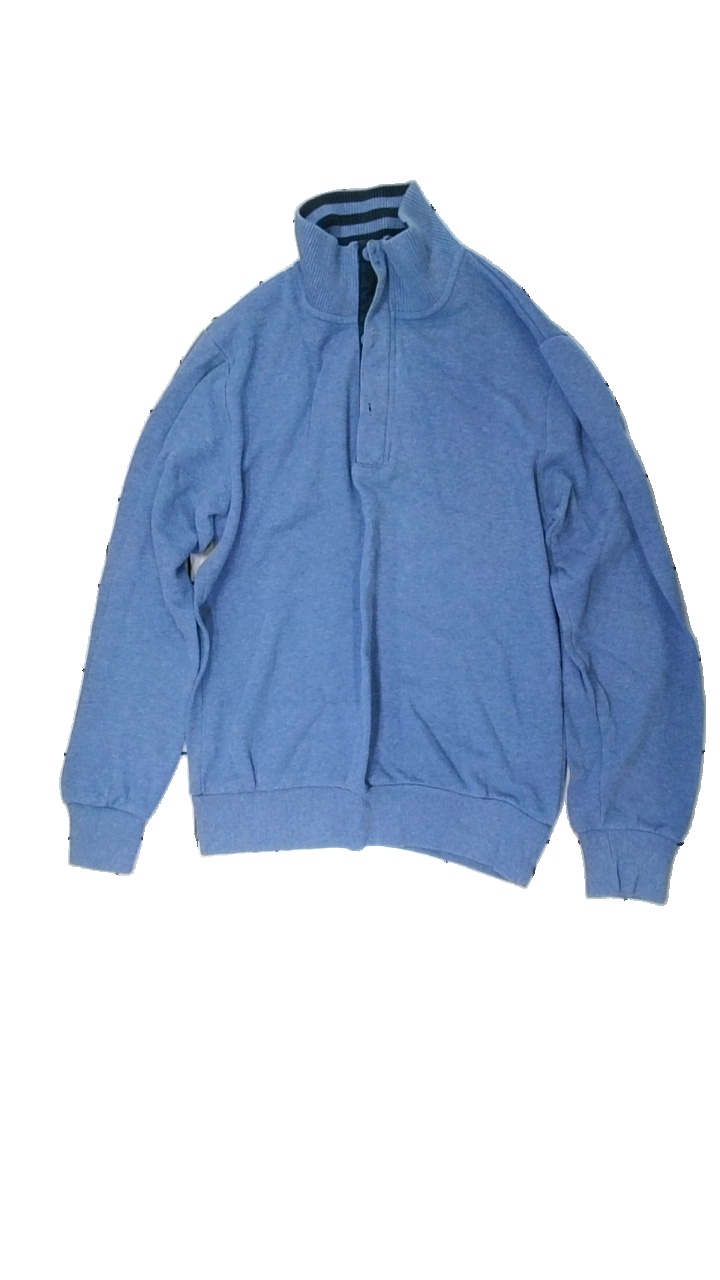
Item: Sweater (Men)
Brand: Dressman
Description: blå tröja med dragkedja fram, nopprig över hela
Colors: Blue
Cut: Regular
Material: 66% cotton 34% polyester
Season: All
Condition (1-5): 3
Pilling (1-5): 3
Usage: Export
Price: <50